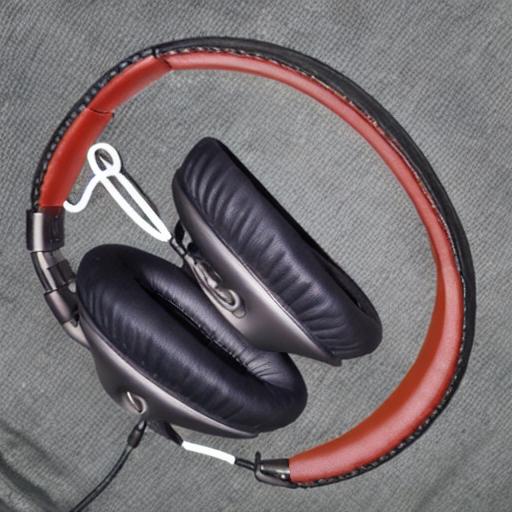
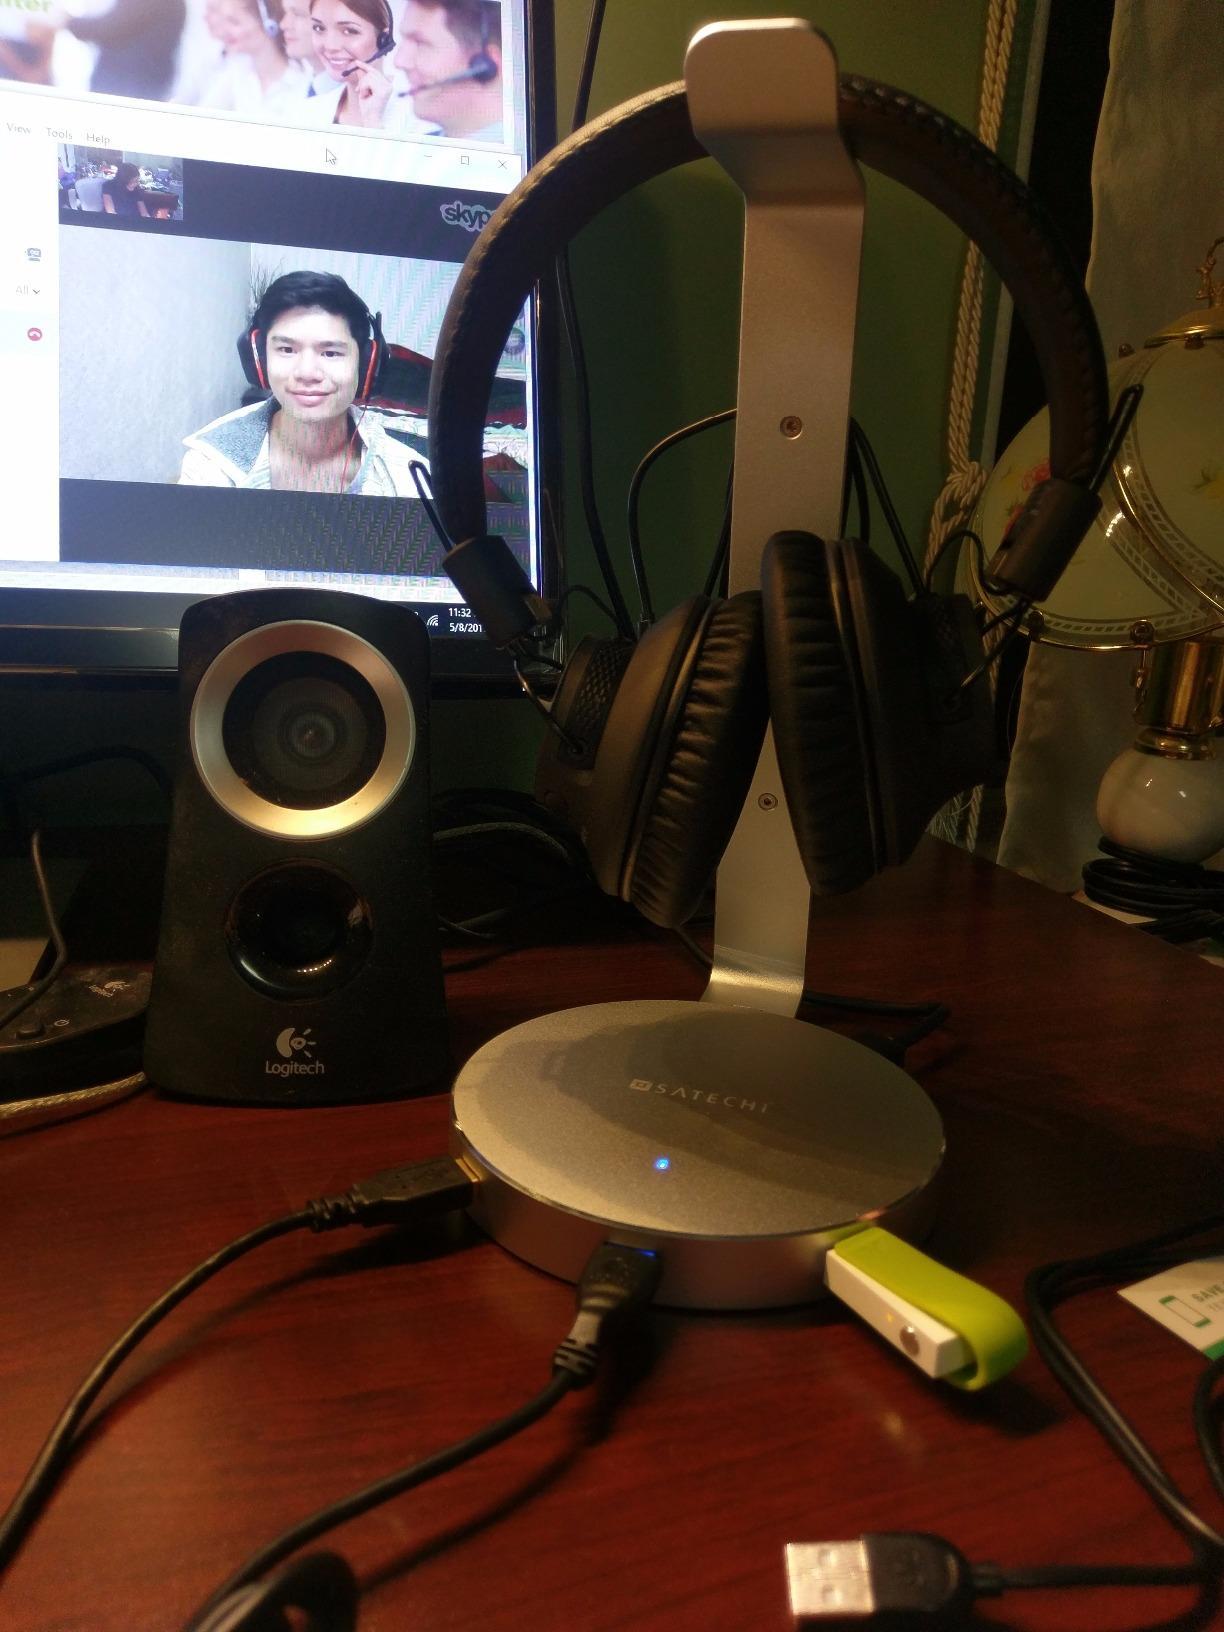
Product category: headphones
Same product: no